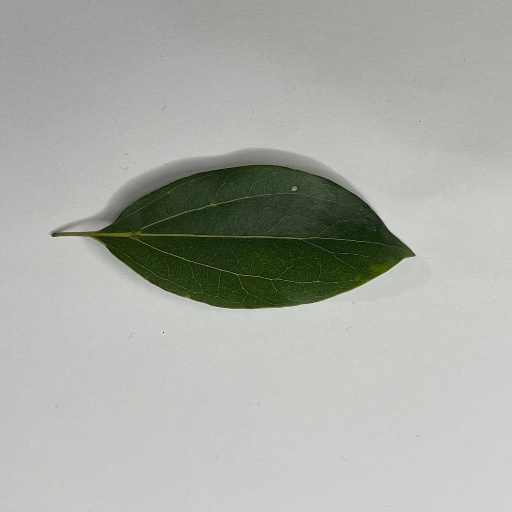
Species: Camphor
Leaf condition: Healthy Leaf